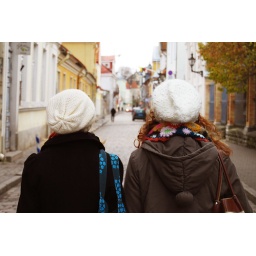
Two white hats in Tallinn